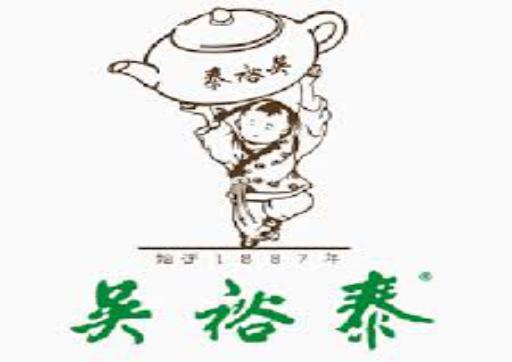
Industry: Food